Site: brandenburg
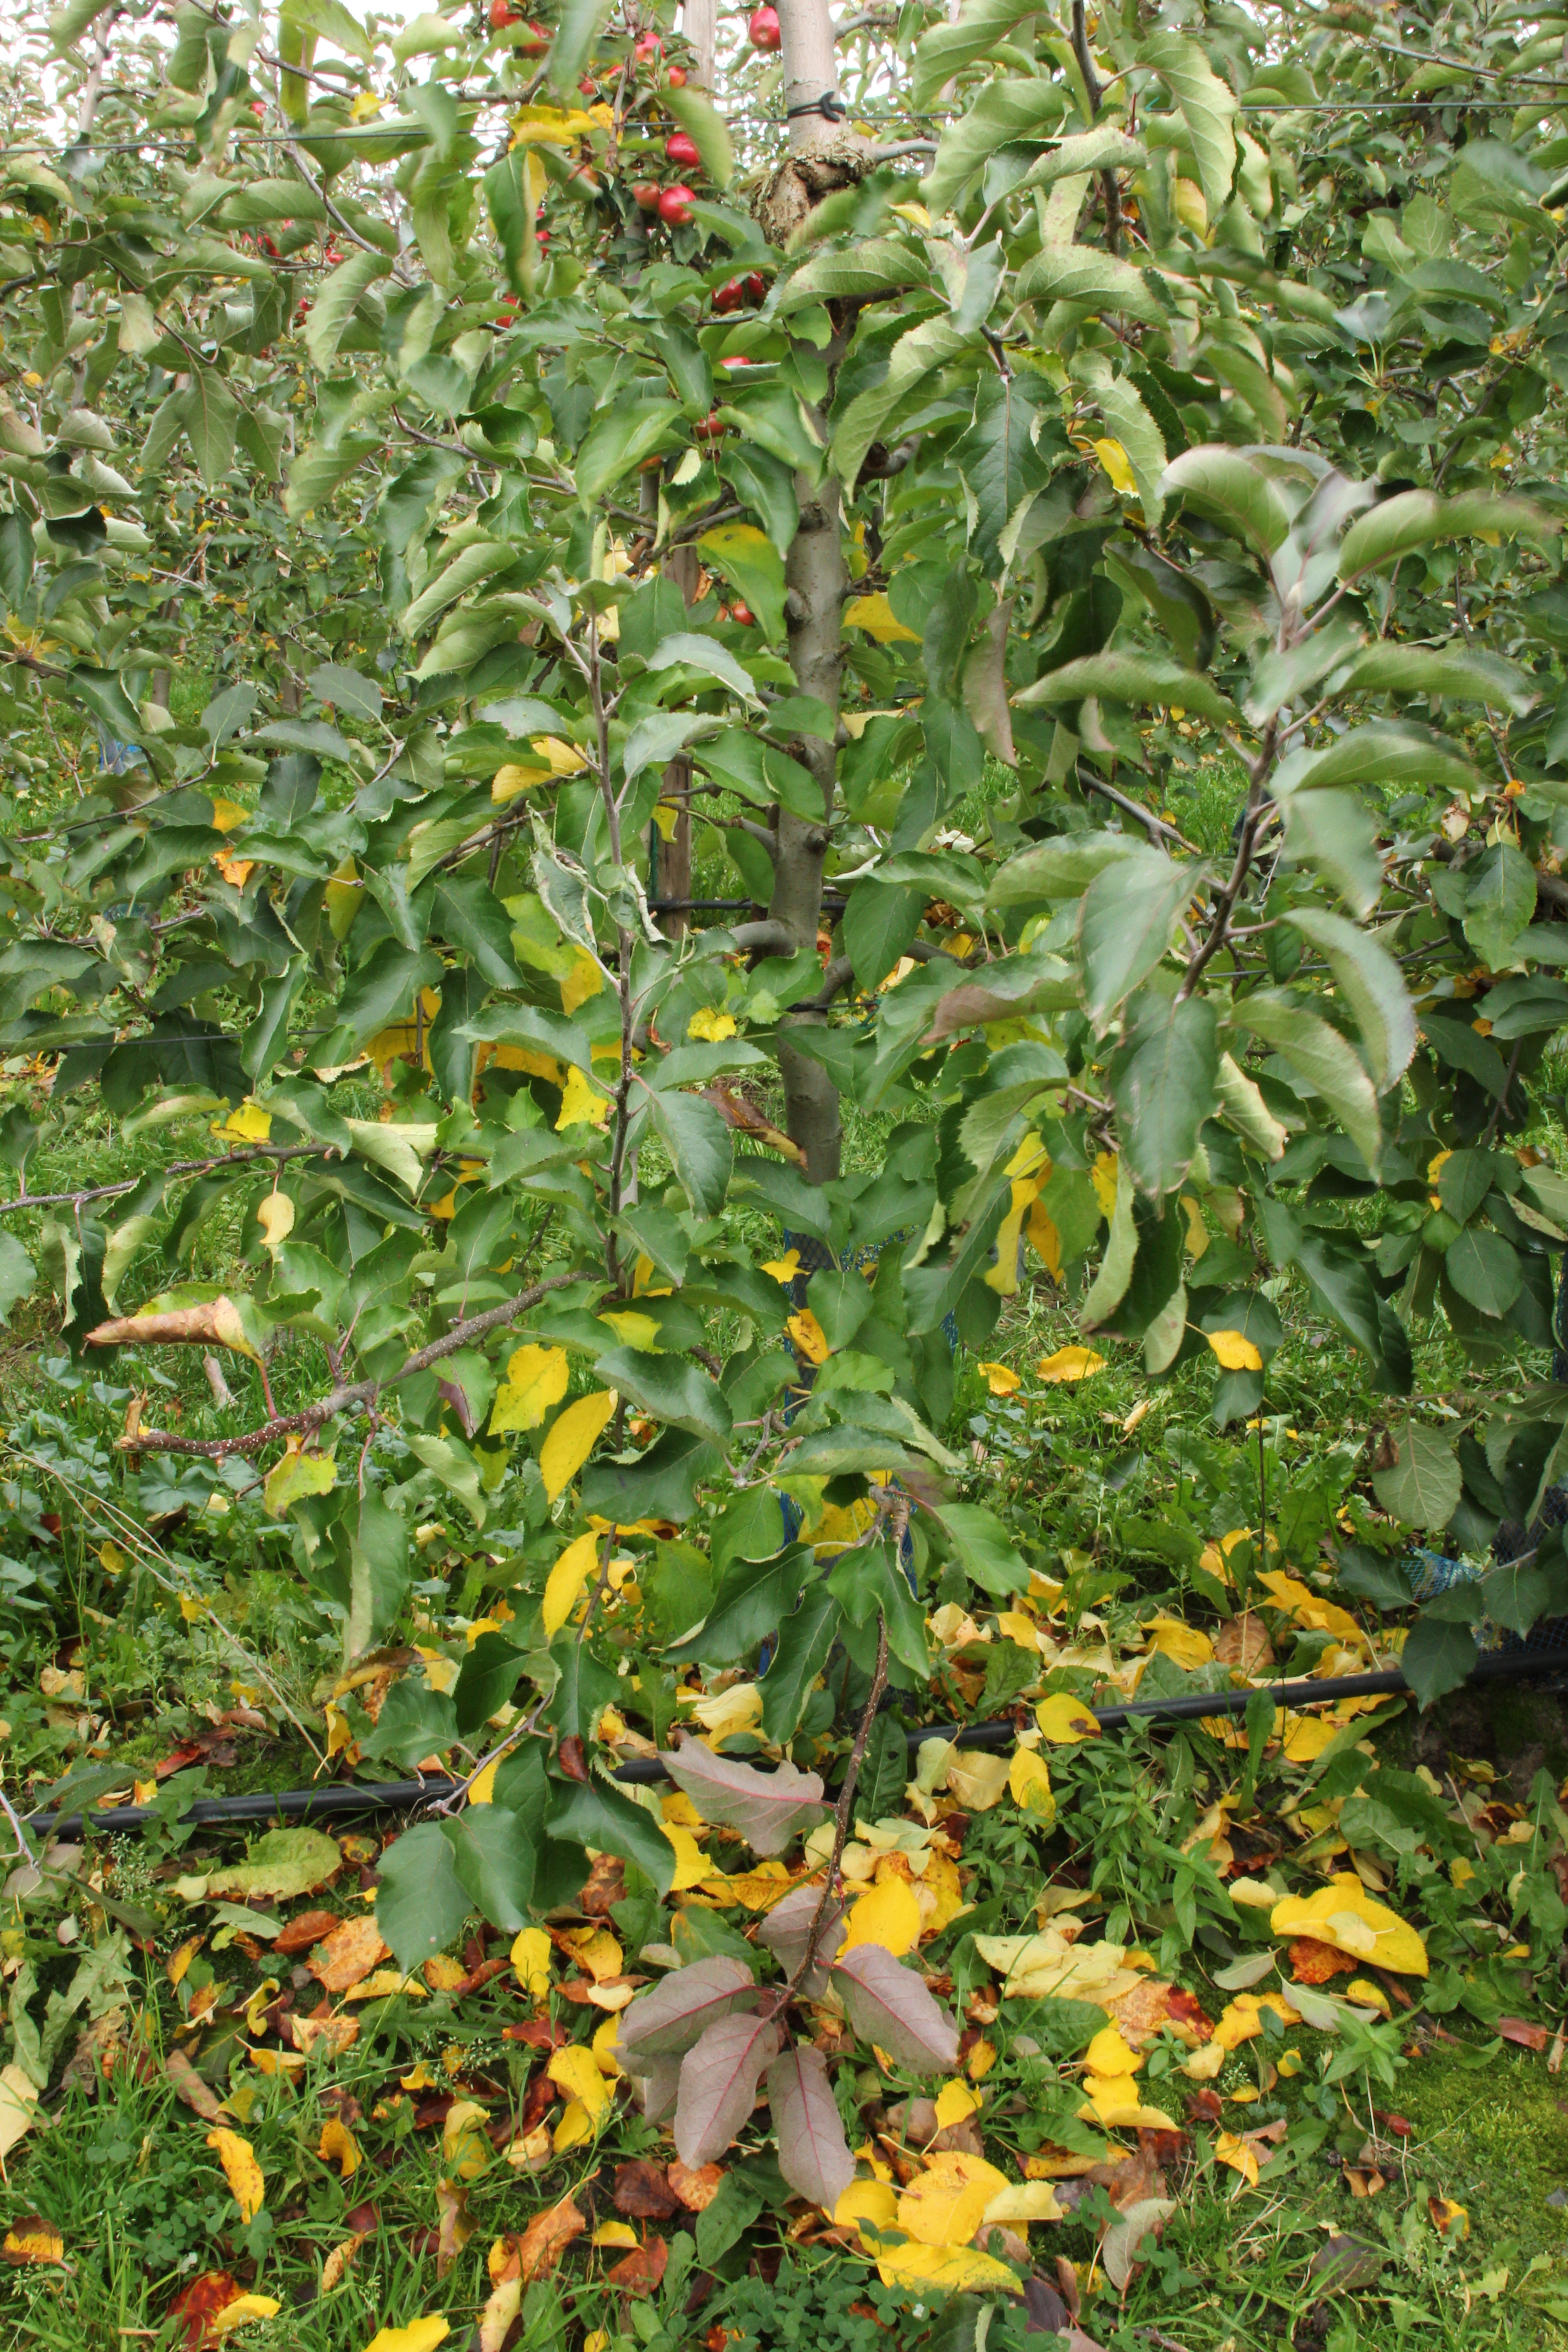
Growth stage (BBCH 91): Senescence, beginning of dormancy